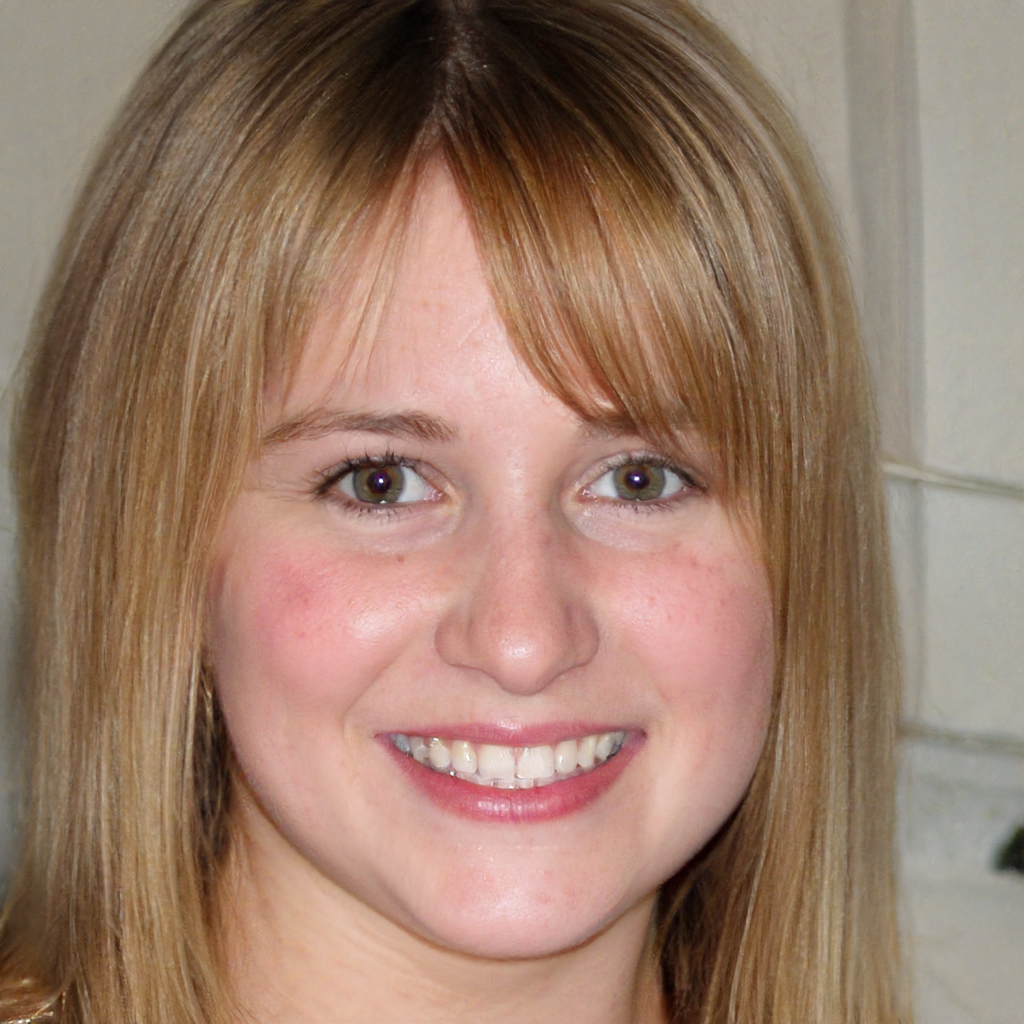
Gender: Female